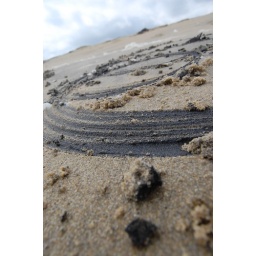
A week spent at our rented beach house in Sandbridge.